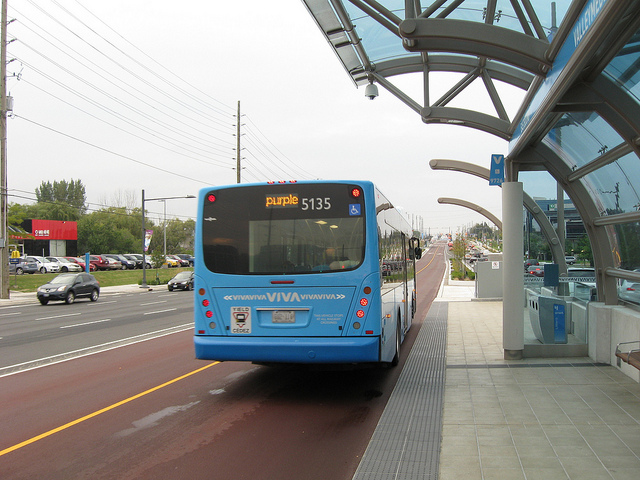
A blue city bus is parked next to a bus stop.

a blue bus parked by a bus stop on a somewhat busy street

A passenger bus that is pulling up to the side of the street.

A bus stopped at a terminal with other cars nearby.

A blue bus parked in front of a bus stop.